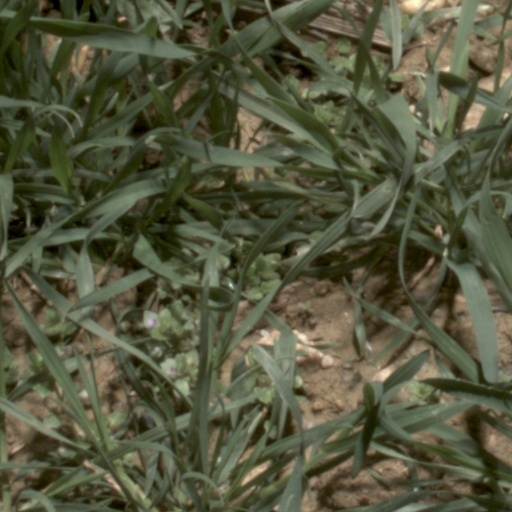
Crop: wheat